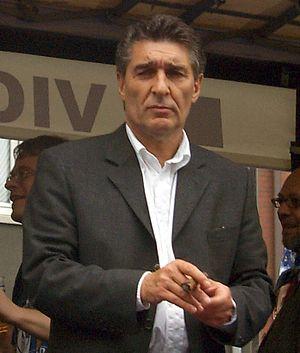
Le Fußball-Club Gelsenkirchen-Schalke 04 e. V. abrégé plus couramment en FC Schalke 04, est un club allemand omnisports basé à Gelsenkirchen en Rhénanie-du-Nord-Westphalie, dans le quartier de Schalke, fondé le 4 mai 1904.